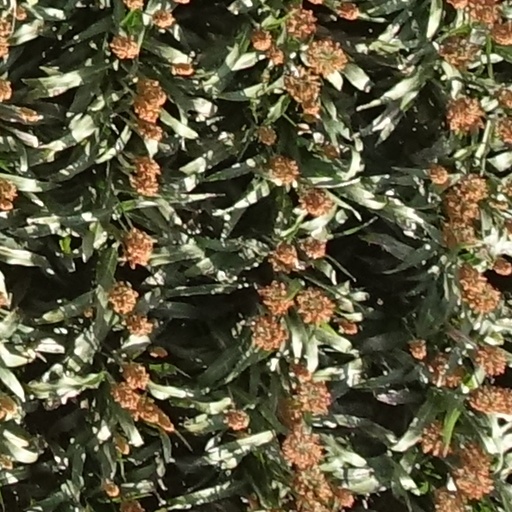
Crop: sorghum